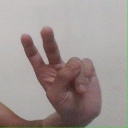
अक्षर: ऐ